Columbiad

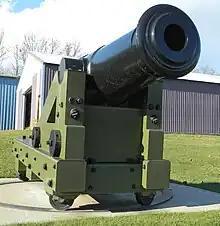

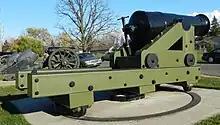
50-pounder Model 1811 columbiad and center-pivot mounting designed by George Bomford as an experimental coastal defense gun. This gun was built in 1811, and was one of the first weapons that were later referred to as columbiads. Photographed in Clear Lake, Wisconsin.

The first columbiads were manufactured by Foxall's foundry for Fort Columbus in 1808. They were described in a letter from Samuel L. Mitchill that was published in the "New York Mercantile Advertiser" and republished in the "Aurora General Advertiser". A footnote on Mitchill's article said "This gun is a new invention, cast at Foxall's foundery, on the Potomac. It is different from the English carronade, and has been proved to carry a shot at the distance of 600 yards through a breastwork thicker than the sides of a ship of the line, with the addition of 8 feet of earth and faschines behind it." Experiments on the utility of the columbiads were carried out by Colonel George Bomford at Greenleaf's Point in Washington in September 1809.